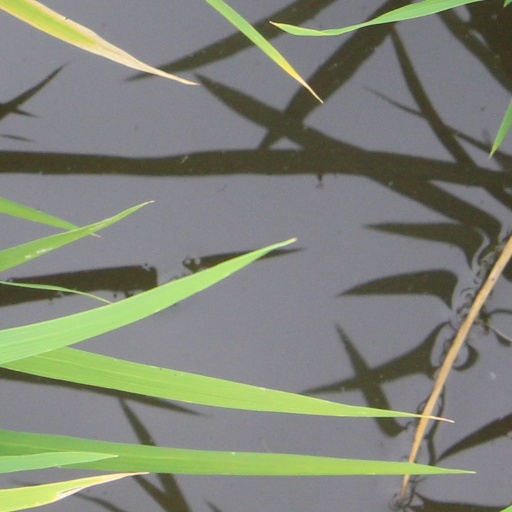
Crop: rice